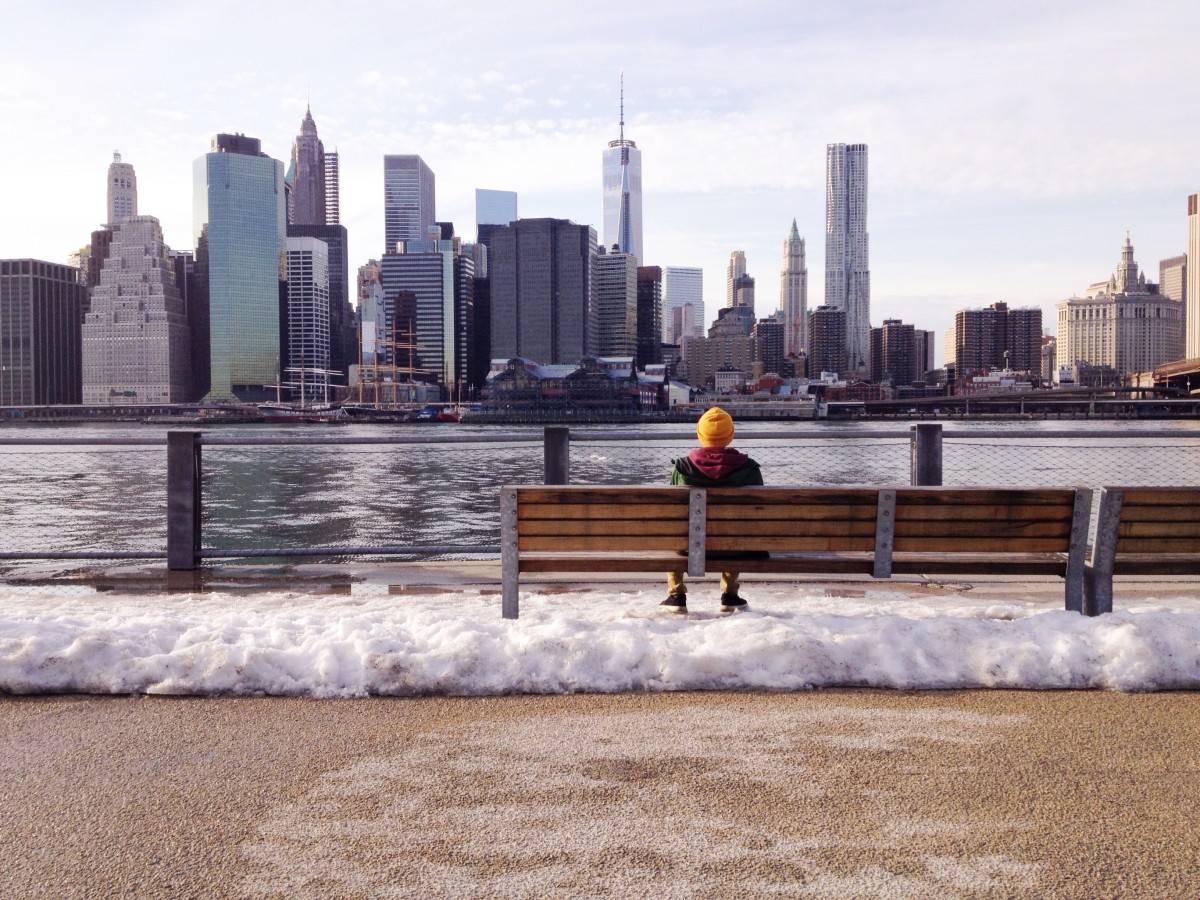
Tags: person, skyline, bench, building, city, skyscraper, cityscape